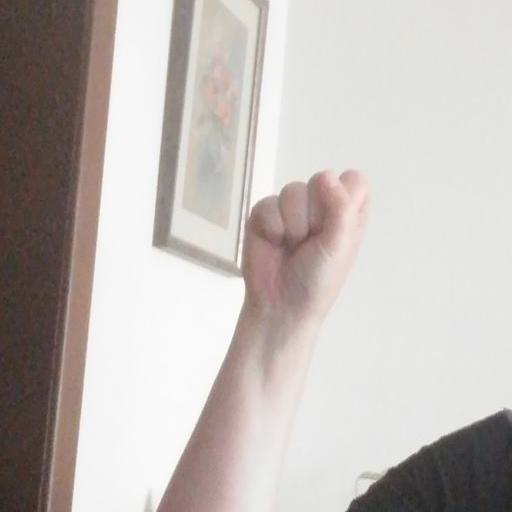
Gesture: fist